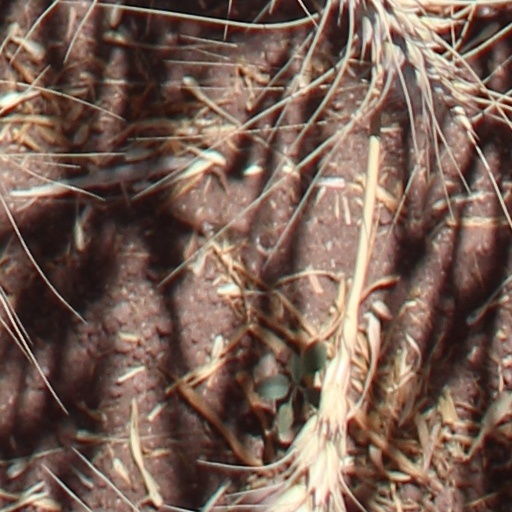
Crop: wheat